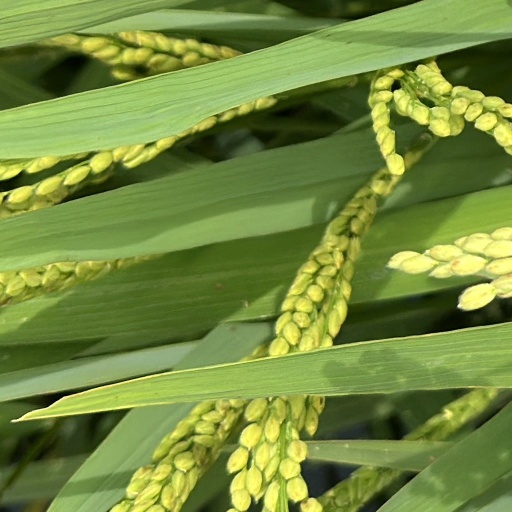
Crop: rice